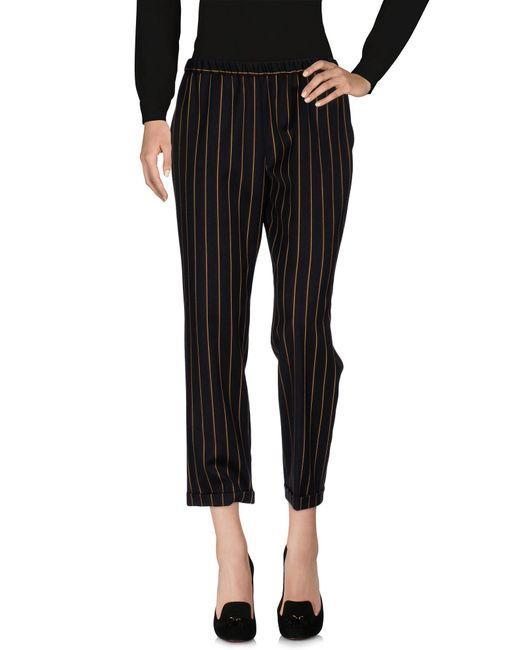
Schwarze Hose mit braunen Linien für den Bürogebrauch